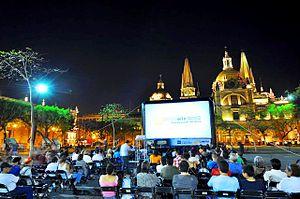
On désigne habituellement sous le terme cinéma en plein air toute activité de projection de films effectuée en plein air, que cette activité soit payante ou gratuite. De très nombreux festivals proposent de telles séances en plein air, souvent dans un cadre culturel de découverte de films de genre ou populaires. Pour des raisons pratiques évidentes, le cinéma en plein air se pratique principalement en été.
Le Festival international du film de Guadalajara est un festival de cinéma qui se tient chaque année en mars à Guadalajara au Mexique. Il est l'un des festivals les plus prestigieux d'Amérique latine et considéré comme le plus important de la langue espagnole. Ce festival est aussi le meilleur tremplin pour les producteurs indépendants de cinéma.